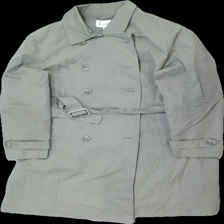
View: front
Type: Jacket
Category: Ladies
Brand: Isolde
Colors: Green
Material: 73% polyester 27% bomull
Pattern: Other
Cut: Regular
Size: 42
Season: All
Price range: 50-100
Recommended usage: Reuse
Description: lång kappa med bälte